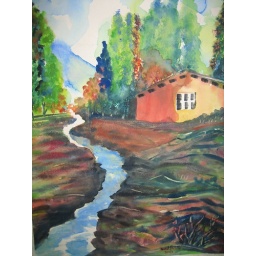
Peach house in the mountain